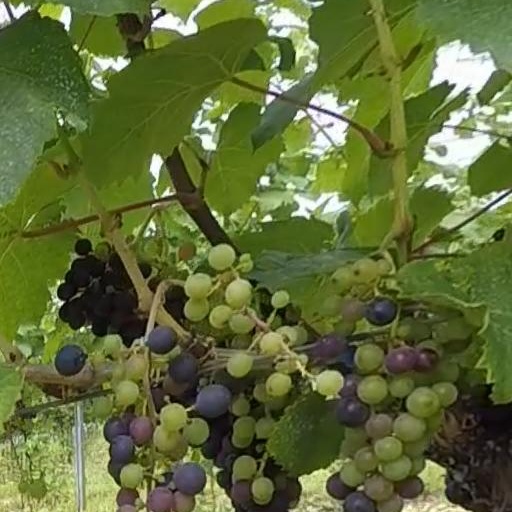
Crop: grape